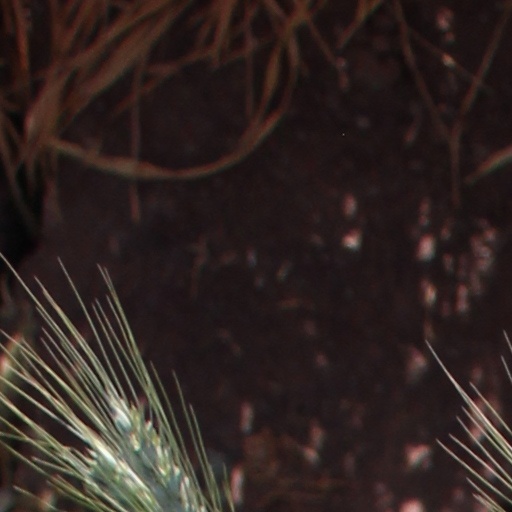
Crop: wheat